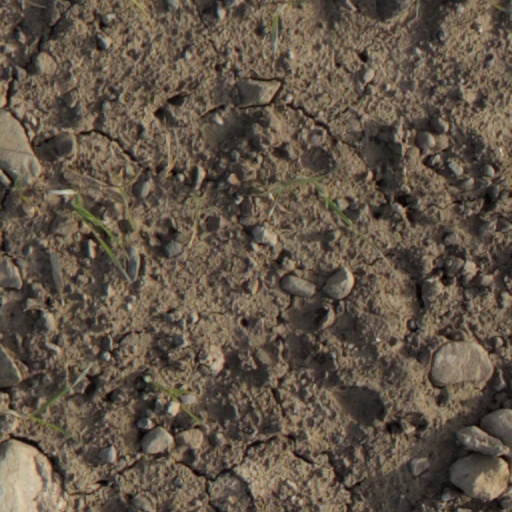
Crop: wheat